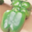
Label: sweet_pepper